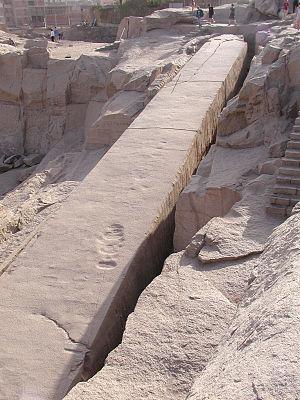
Assouan ou Syène est une ville d'Égypte située à environ 843 km au sud du Caire, sur la rive droite du Nil, près de la première cataracte.